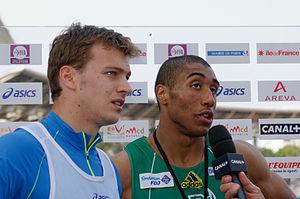
Jimmy Vicaut (à droite) et Christophe Lemaitre (à gauche) répondent à la presse après la finale du 100 mètres masculin aux championnats de France d'athlétisme 2013 au Stade Charléty à Paris, le 13 juillet 2013.